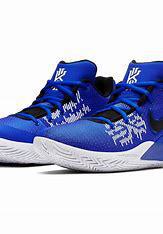
Brand: Nike
Model: Kyrie Flytrap 5